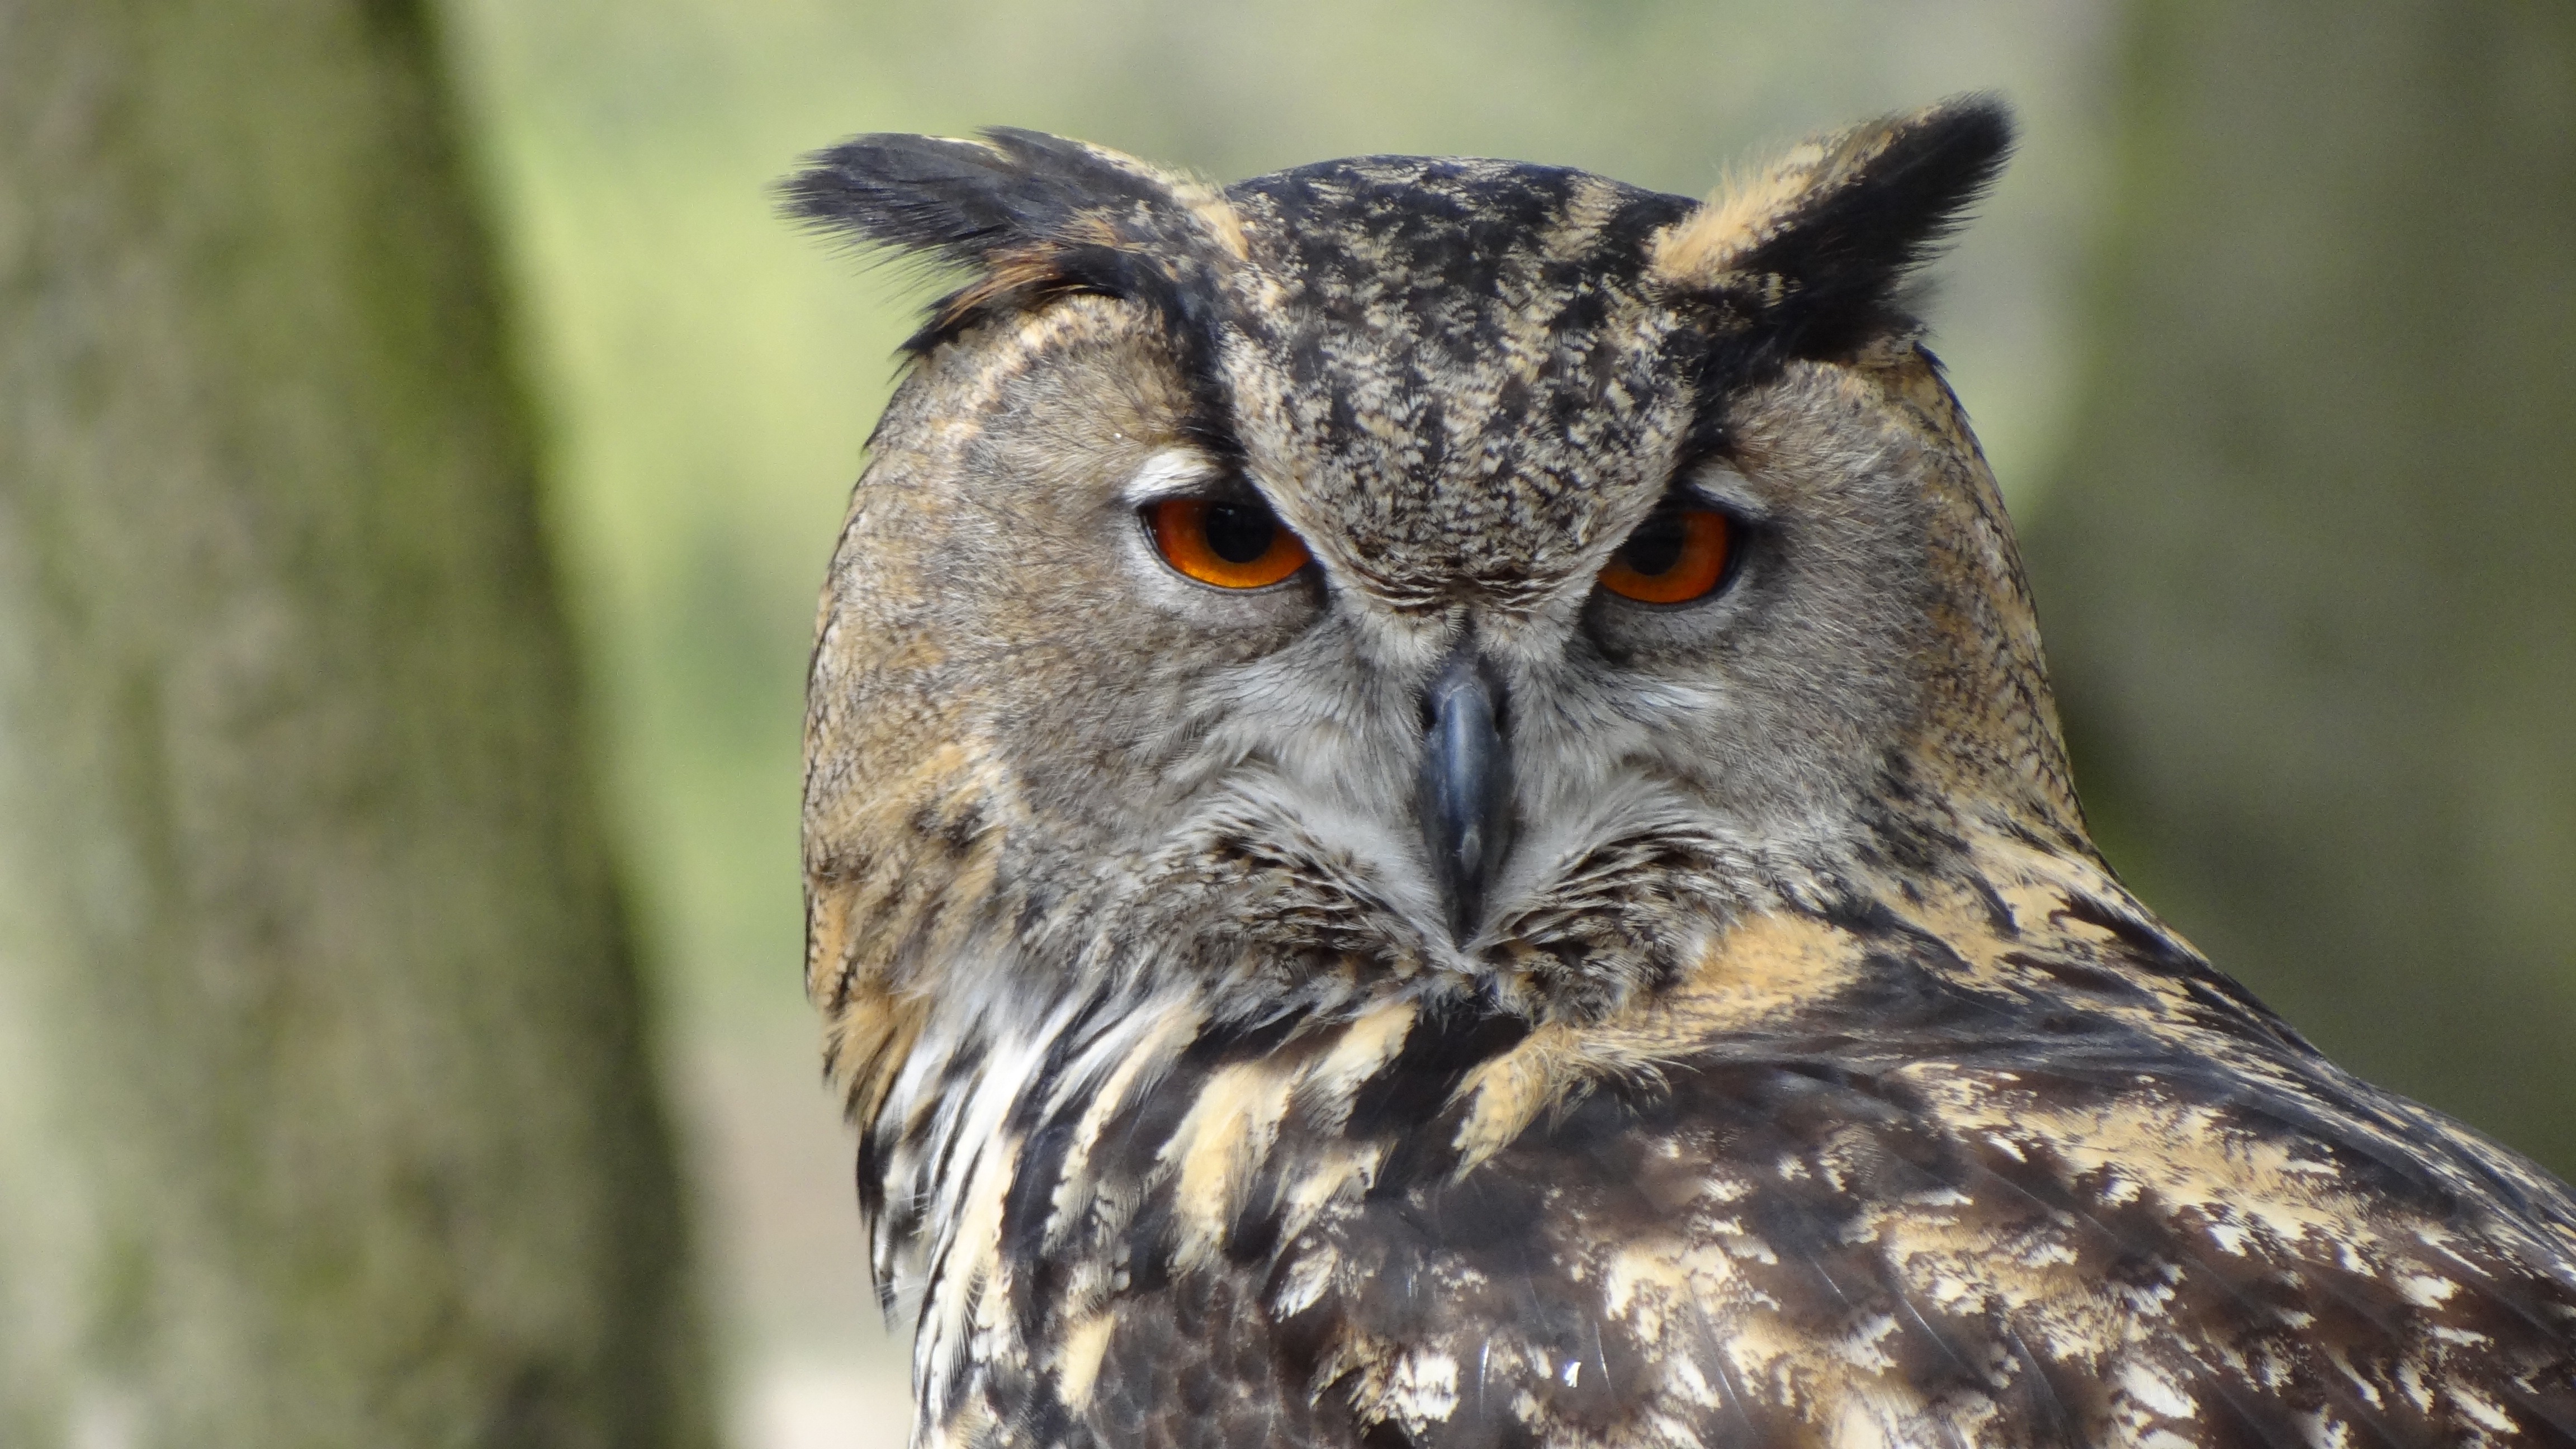
forest, bird, wing, night, wildlife, beak, owl, feather, fauna, bird of prey, close up, forests, vertebrate, eagle owl